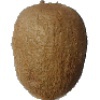
Label: Kiwi 1